Caleb Olliff

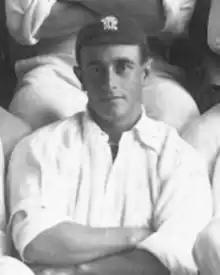

Caleb "Kay" Olliff (9 February 1883 – 21 May 1961) was a New Zealand cricketer who played first-class cricket for Auckland from 1903 to 1913 and represented New Zealand in the days before New Zealand played Test cricket. In a Plunket Shield match in 1913 he took a hat-trick and at one stage took nine wickets for three runs.